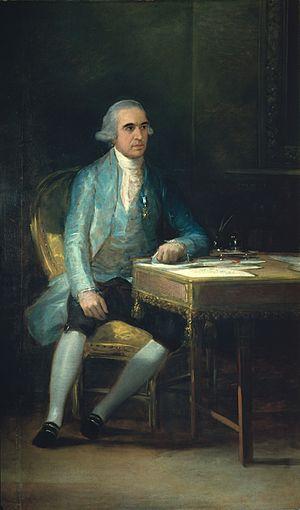
Francisco Saavedra de Sangronis est un militaire et homme d'État espagnol, soldat dont le travail à Cuba au cours de la Révolution américaine a jeté les bases de la défaite des forces britanniques en Floride et à Yorktown. Il fut secrétaire d'État de Charles IV du 30 mars 1798 au 21 février 1799.
L’œuvre de Francisco De Goya commence approximativement en 1771 avec ses premières fresques pour la basilique du Pilar à Saragosse et termine en 1827 avec ses dernières toiles, dont la Laitière de Bordeaux. Durant ces années, le peintre produisit environ 700 peintures, 280 gravures et plusieurs milliers de dessins.